Eugene Trubowitz

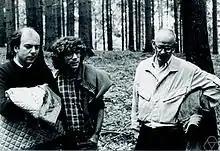
Eugene Trubowitz (center) in Oberwolfach 1984, with Corrado de Concini and Francesco Calogero

Eugene Trubowitz is an American mathematician who studies analysis and mathematical physics. He is a Global Professor of Mathematics at New York University Abu Dhabi.